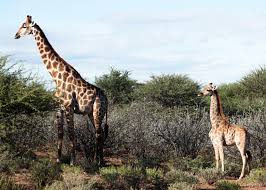
Lii ñaari njamala la. Njamala bu mag ak bu ndaw ñi ngi taxaw ci ab àll mel ni ñu bokku fi ñuy xool.